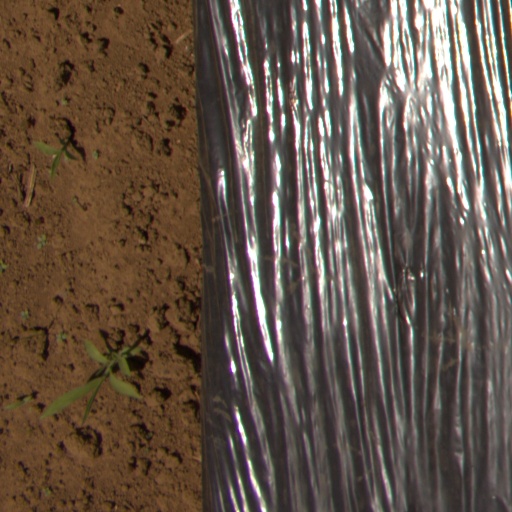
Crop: Jerusalem artichoke